Catopsbaatar

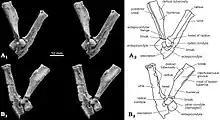
Stereo photos and diagrams of PM120/107's arm bones

The limb posture of multituberculates has been debated. According to some researchers, they employed a parasagittal stance with the erect limbs under the body; others consider a sprawling stance more likely. Kielan-Jaworowska and Hurum supported the latter theory in 2006 based on the presence of hind-leg spurs, a feature they considered present only in sprawling mammals. They pointed out that all early mammals preserved in lacustrine (lake) deposits were compressed from top to bottom, suggesting a sprawling stance, whereas later mammals were preserved on their flanks. Earlier arguments for a sprawling stance include deep pelvises and features of the legs. They also suggested that the feet of multituberculates would have been plantigrade (the sole touching the ground) at rest, but digitigrade (the sole not touching the ground) when jumping and running quickly; they dismissed the idea that the forelimbs of multituberculates and other early mammals were more parasagittal than their hindlimbs. Kielan-Jaworowska and Hurum depicted "Catopsbaatar" with plantigrade, sprawling legs, with mobile spurs which pointed inward when preparing for attack.